Lila Meade Valentine

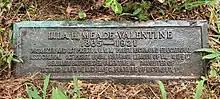

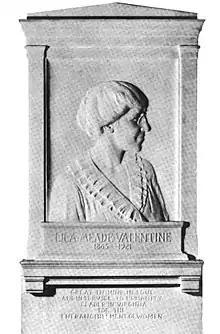

On June 10, 1919, less than a week after Congress passed the Nineteenth Amendment, Valentine's husband, B.B., died after a series of heart attacks. She retreated to Northeast Harbor, Maine, with two of her sisters for a time, but she found comfort in her work towards suffrage and a new-found passion for educating women about the functions of government. She reached out to the University of Virginia and successfully proposed a three-day conference on government for newly enfranchised women, which took place in April 1920 in Charlottesville. From there she began work on a civics curriculum for Virginia's public educational institutions.